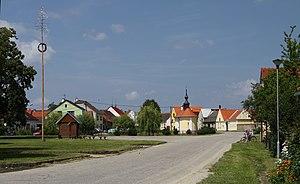
Žíšov est une commune du district de Tábor, dans la région de Bohême-du-Sud, en République tchèque. Sa population s'élevait à 223 habitants en 2017.